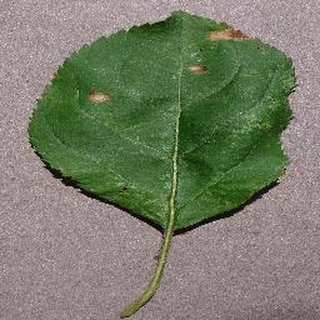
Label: apple_black_rot